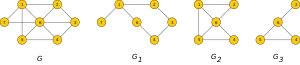
En théorie des graphes, un sous-graphe est un graphe contenu dans un autre graphe. Formellement, un graphe est un sous-graphe de si et.